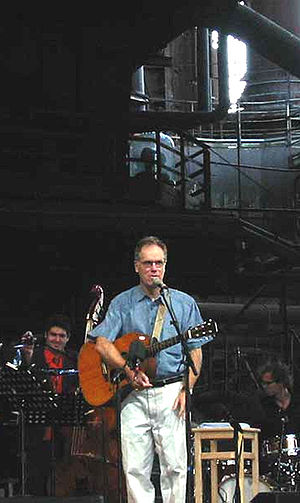
Loudon Wainwright III
Loudon Wainwright III optræder i Duisburg i Tyskland den 13. juli 2003.
Loudon Snowden Wainwright III er en amerikansk folkesanger, sangskriver, humorist og skuespiller.